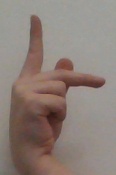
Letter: dha